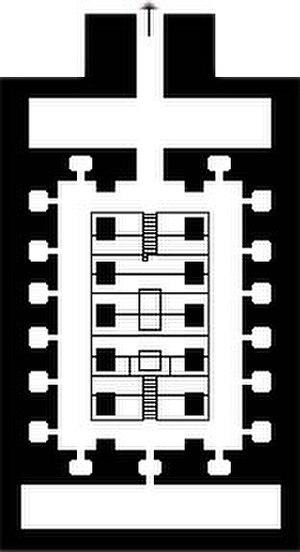
L'Osiréion est un monument de l'Égypte antique faisant partie intégrante du temple funéraire de Séthi Iᵉʳ situé en Abydos, ville sainte du dieu Osiris. Il fut redécouvert lors de fouilles archéologiques menées en 1902-1903 par les égyptologues Flinders Petrie et Margaret Murray. Actuellement éventré, l'Osiréion reprend les plans des tombes royales de la vallée des Rois. Il s'agissait de la tombe-cénotaphe du roi Séthi Iᵉʳ de la XIXᵉ dynastie ; le roi défunt « jouant » symboliquement le rôle du dieu Osiris. Cette tombe fictive d'Osiris-Séthi a peut-être remplacé une construction antérieure d'origine et de plans inconnus. L'architecture de l'Osiréion est massive et archaïque, s'inspirant vraisemblablement des constructions de l'Ancien Empire.